Alexander (Byzantine emperor)

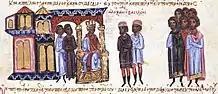
Emperor Alexander rebuffs the Bulgarian envoys, refusing to pay tribute.

During his short reign, Alexander found himself attacked by the forces of Al-Muqtadir of the Abbasid Caliphate in the east, and provoked a war with Simeon I of Bulgaria by refusing to send the traditional tribute on his accession. Alexander died soon after, allegedly from a stomach disease caused by excessive eating and alcohol.